William Radford Bryden

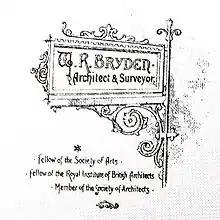
Letterhead of W R Bryden 1896

He attended Cheltenham College (in Newick House) from 1865 to 1868. His two younger brothers Charles (born 1852) and Henry (born 1854) were also at Cheltenham at the same time and both went on to play rugby union for England.